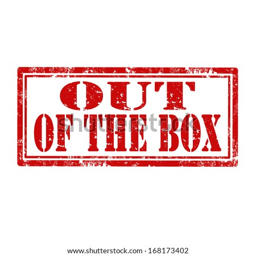
grunge rubber stamp with text